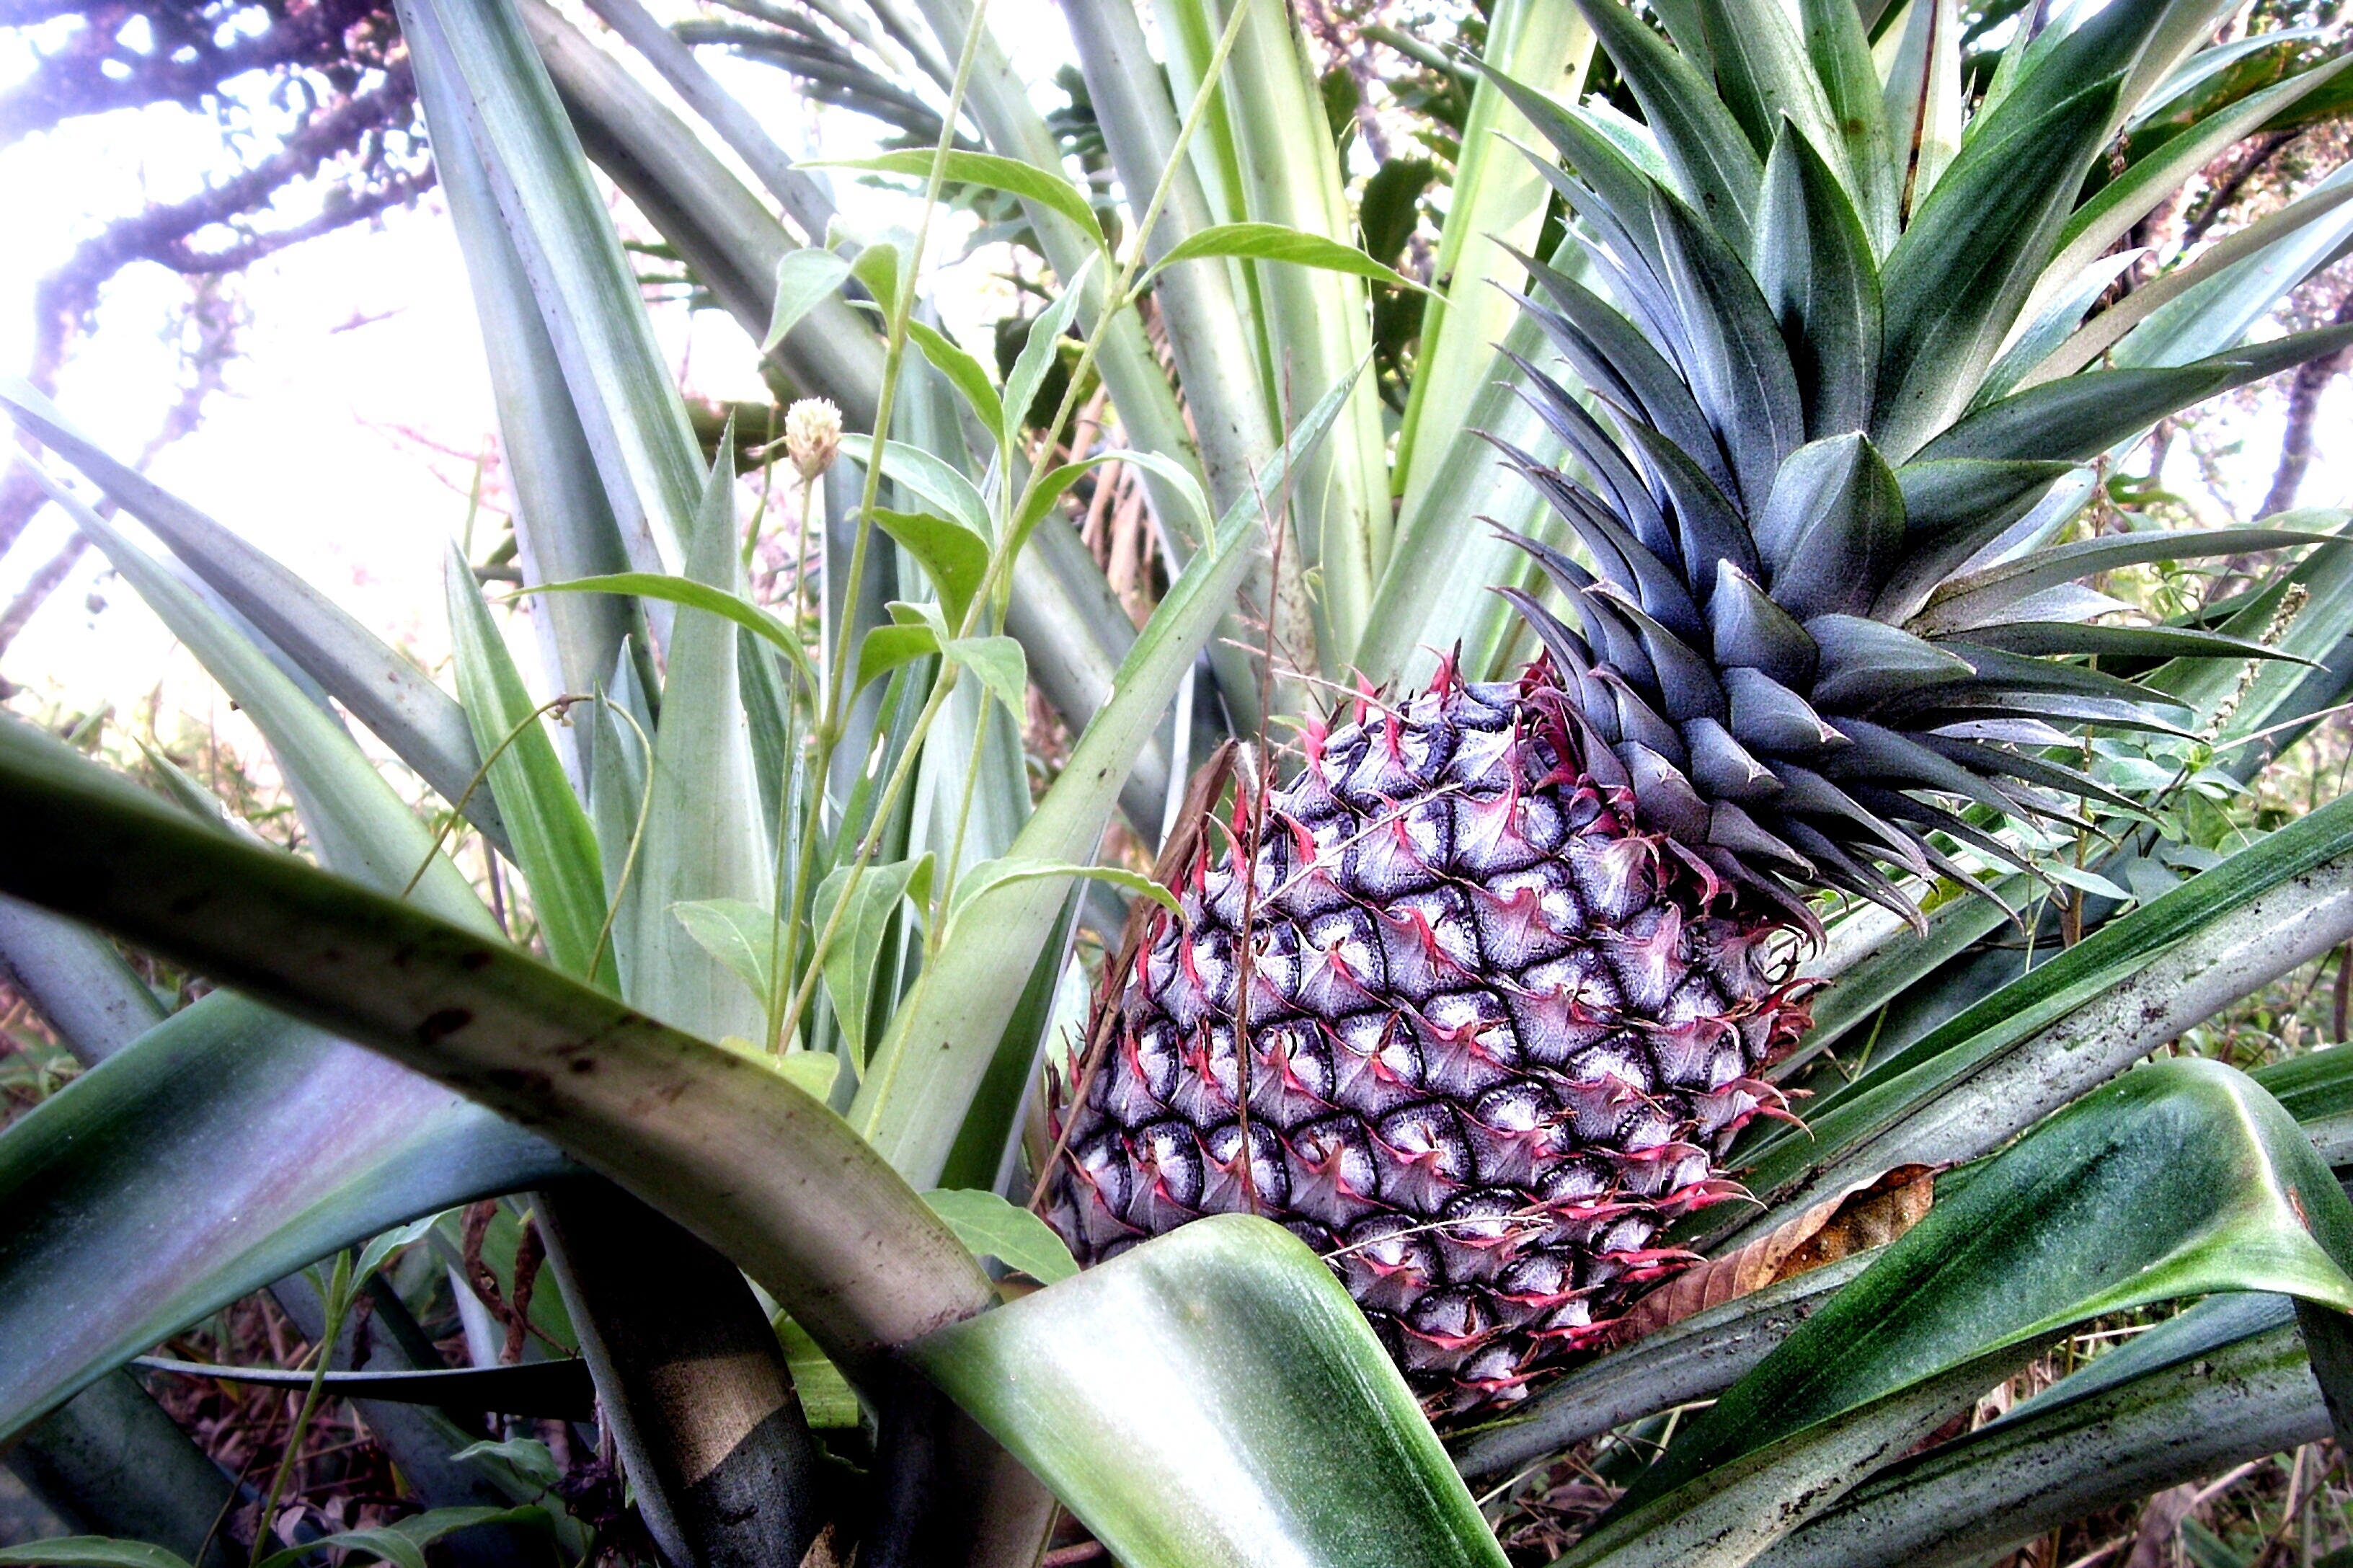
tree, grass, plant, fruit, sweet, palm tree, leaf, flower, food, green, produce, crop, tropical, botany, agriculture, garden, pineapple, exotic, agave, flowering plant, land plant, arecales, palm family, agave azul, elaeis